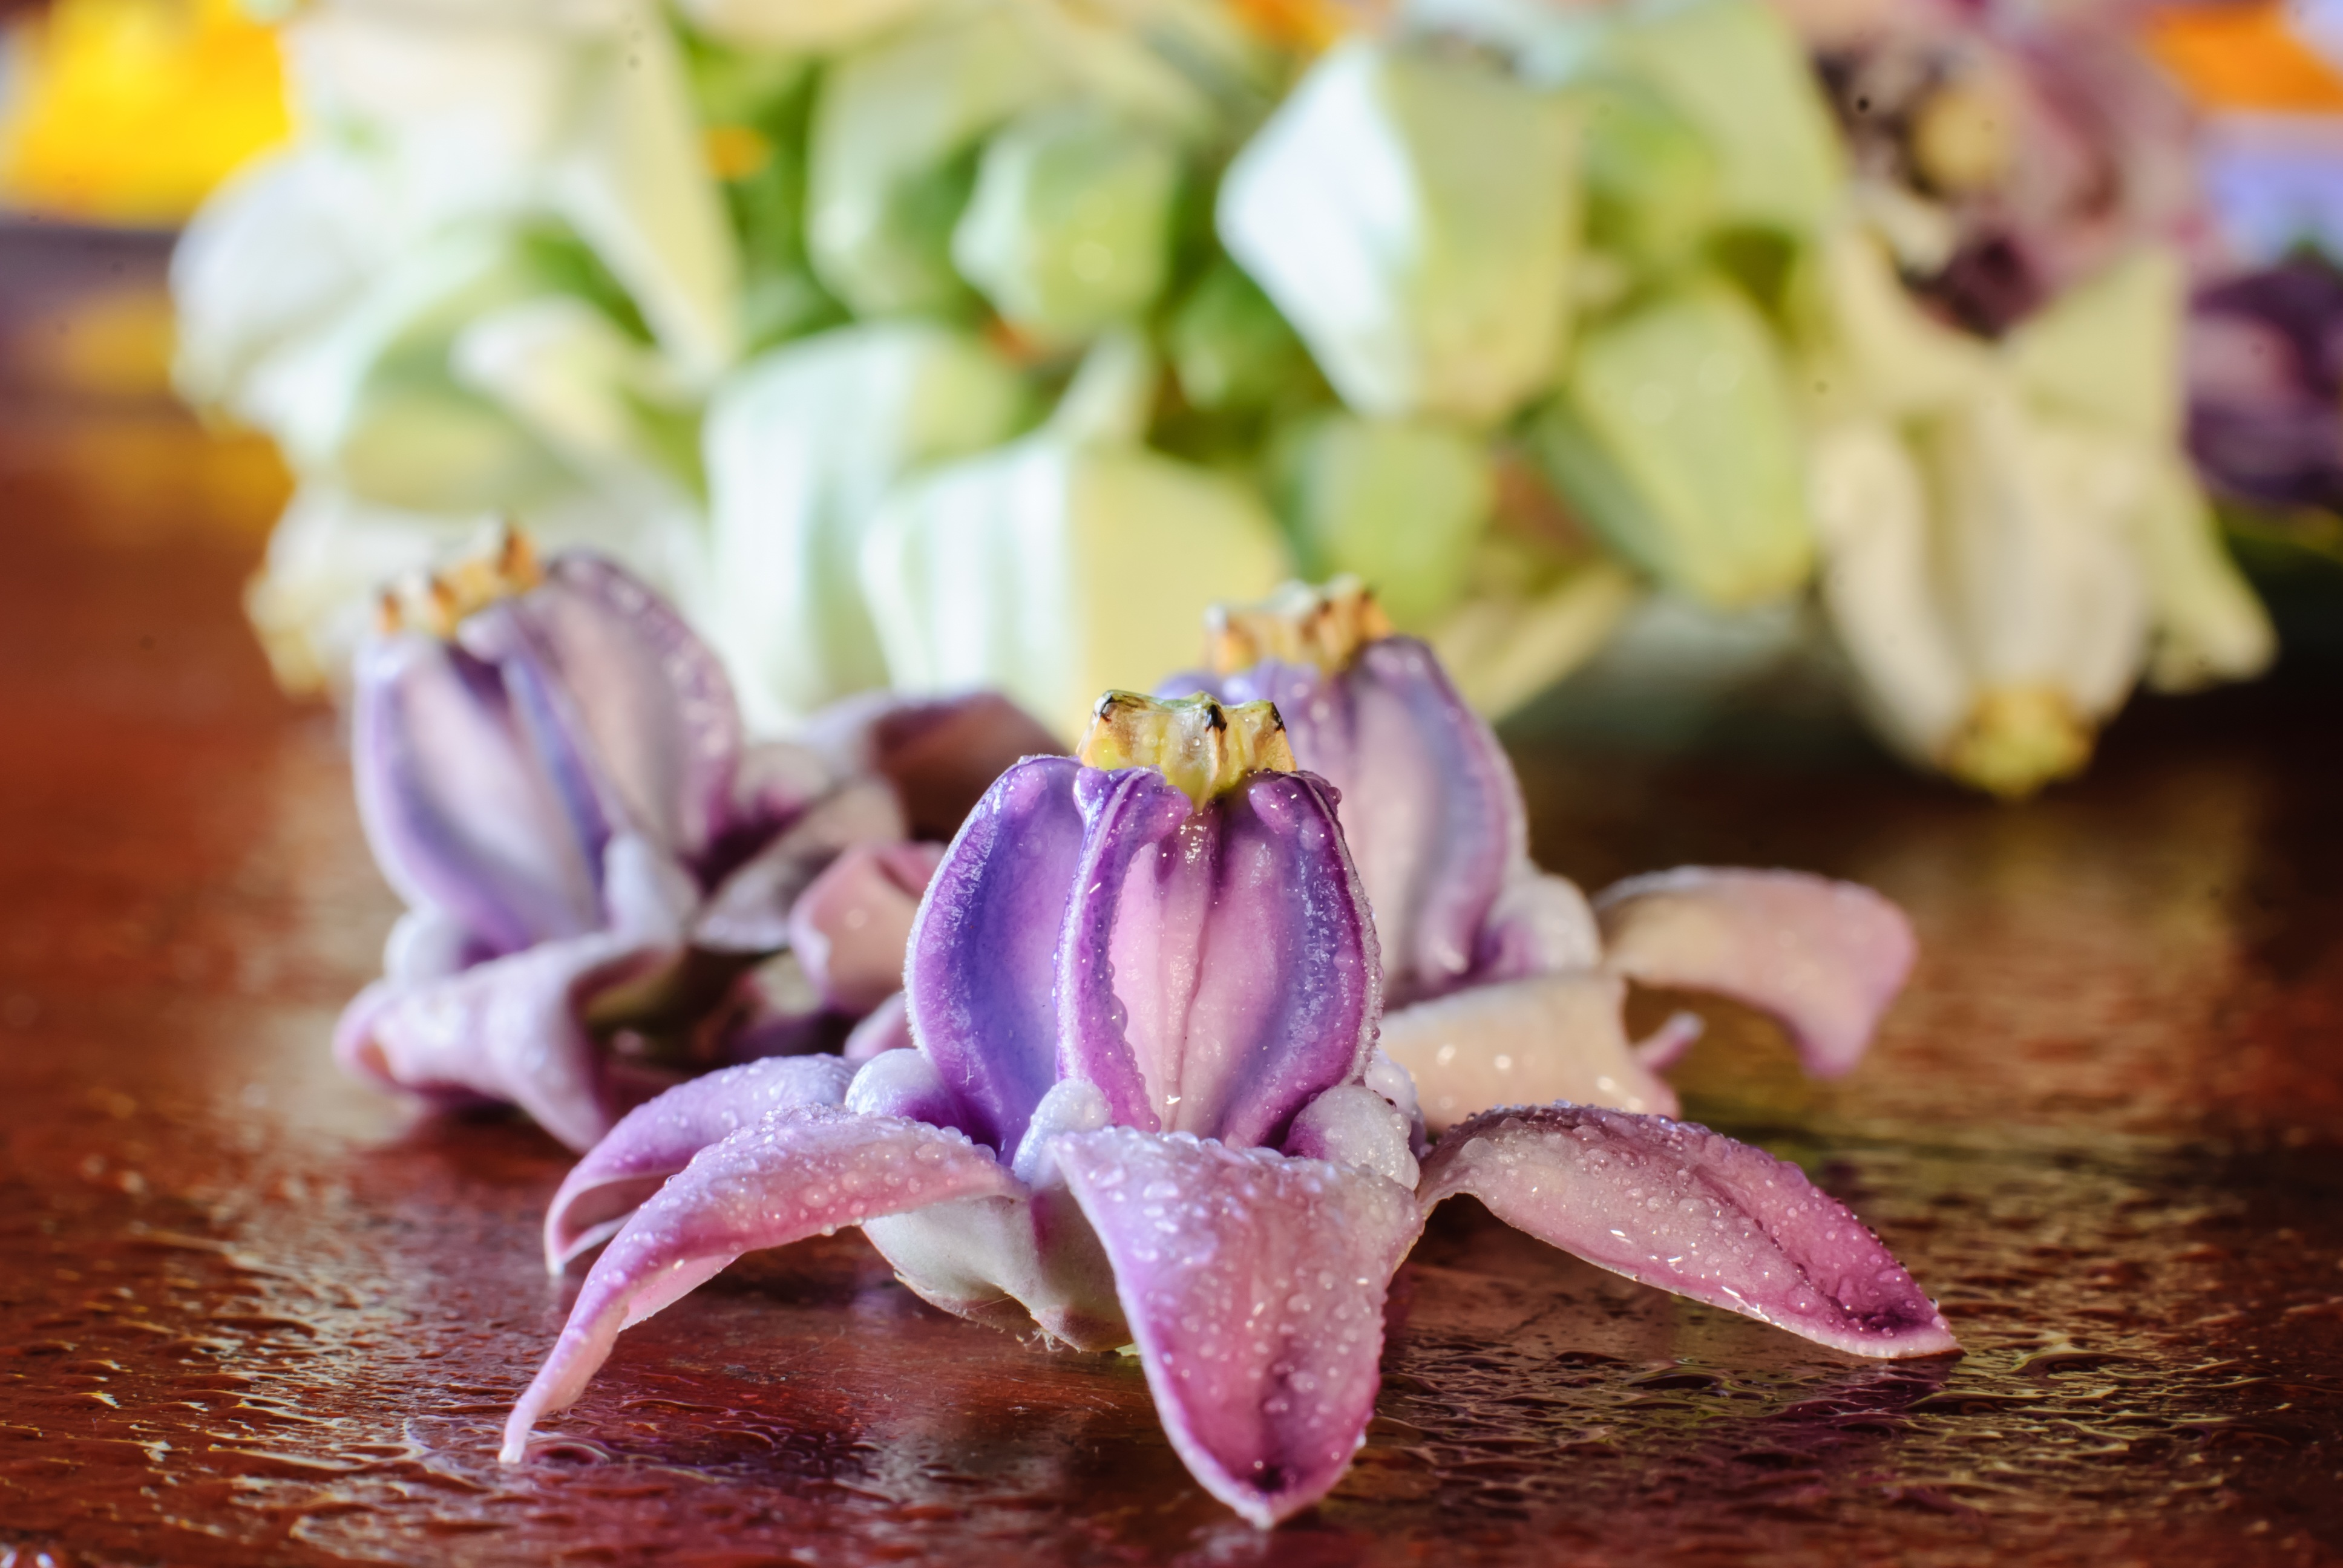
nature, blossom, plant, white, flower, purple, petal, bloom, floral, macro, natural, garden, flora, eye, organ, floristry, macro photography, flowering plant, flower bouquet, floral design, land plant, flower arranging